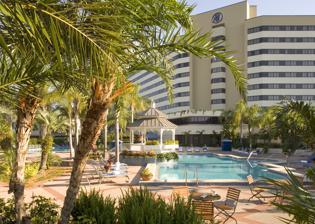
Building: Hilton Orlando Lake Buena Vista
Country: United States of America
Year built: 1983
Hotel at Walt Disney World Hilton Orlando Lake Buena Vista General information Location Walt Disney World Address 1751 Hotel Plaza Boulevard Lake Buena Vista, Florida United States Coordinates 28°22′21″N 81°30′39″W / 28.37263050°N 81.51079510°W / 28.37263050; -81.51079510 Opening November 23, 1983 ( 1983-11-23 ) Management Hilton Worldwide Technical details Floor count 10 Design and construction Developer Tischman Other information Number of rooms 814 Number of restaurants 4 Parking Ground Website hilton .com /en /hotels /orldwhh-hilton-orlando-lake-buena-vista The Hilton Orlando Lake Buena Vista is a hotel located adjacent to the Disney Springs complex located on Walt Disney World Resort property in Lake Buena Vista, Florida . The 23-acre (9.3 ha) hotel, which opened on November 23, 1983, is among seven hotels that make up the Disney Springs Resort Area .  The Disney Springs Resort Area Hotels are located on the property of the Walt Disney World Resort in Lake Buena Vista , Florida , but are not operated by Disney. An afternoon view of Disney Springs from a guestroom. The hotel houses 787 standard guest rooms (605 with double-double beds) and 27 suites.  Many guest rooms overlook Disney Springs . The Hilton is primarily a business/convention hotel and has 75,000 square feet (7,000 m 2 ) of meeting/banquet space, a landscaped outdoor pool area, a fitness center, game room, several shops and seven restaurants. Every year this hotel hosts the Florida DECA State Career Development Conference. The hotel is the site for regular training by the tax and audit firm KPMG . The Hilton Orlando Lake Buena Vista was owned by Tishman Hotel Corporation, however, it is managed by the Hilton Hotels Corporation . Renovation The Hilton completed a major overhaul in 2001 but has made significant upgrades since, including replacing the carpeting within its interior corridors, upgrading the Executive Towers Lounge and rooms, overhauling and replacing several restaurants and adding to its convention/banquet space by building an addition across from the pool. Gallery Deluxe Double Guestroom Junior Suite Parlor Suite John T's Lounge Event in Palm Ballroom References